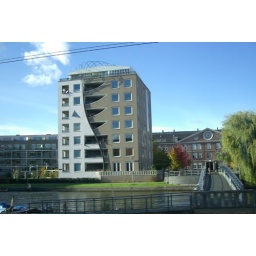
Amsterdam. Interesting building along the water front. (Most of the buildings are in fact along the water front and have a beautiful water view.)